Axel Fredrik Cronstedt

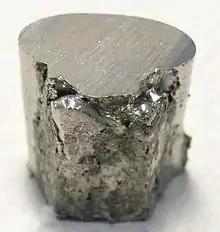
Nickel

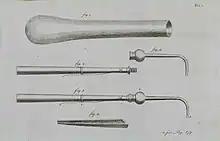
Blowpipe, from "An essay towards a system of mineralogy", 1770

Cronstedt also extracted the element nickel from ores in the cobalt mines of Los, Sweden. The ore was described by miners as "kupfernickel" because it had a similar appearance to copper (kupfer) and a mischievous sprite (nickel) was supposed by miners to be the cause of their failure to extract copper from it. Cronstedt presented his research on nickel to the Swedish Academy of Sciences in 1751 and 1754. Decades later, some scientists still argued that it was a mixture, and not a new metal, but its nature was eventually accepted.